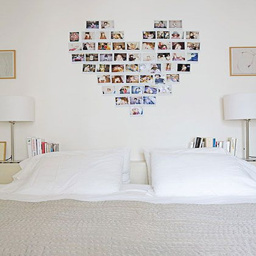
want this in my bedroom !